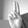
ASL letter: U